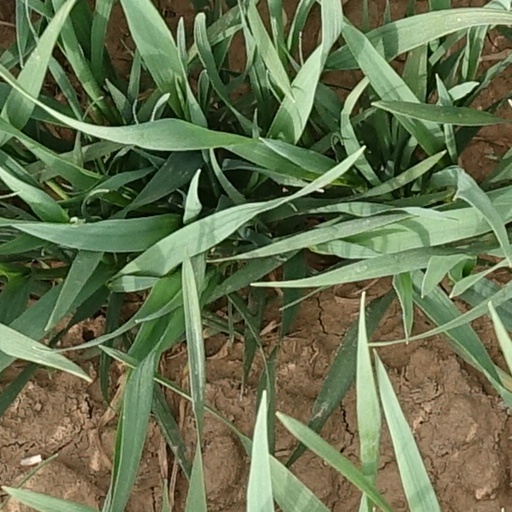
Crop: wheat